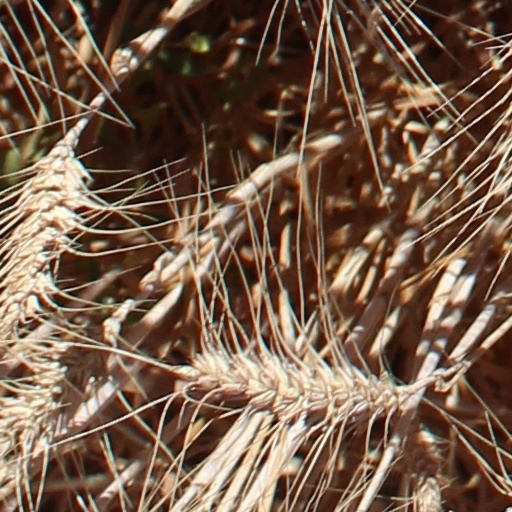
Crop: wheat